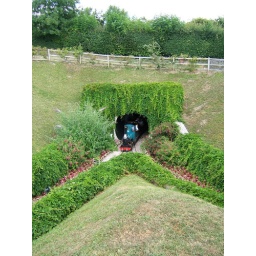
The train leaves the tunnel under the car park.